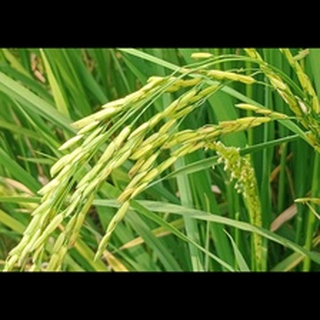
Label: healthy_rice